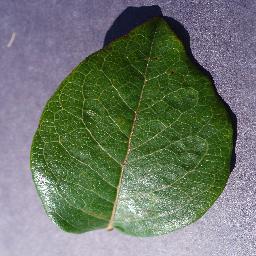
Label: Blueberry___healthy